Operation Bagration

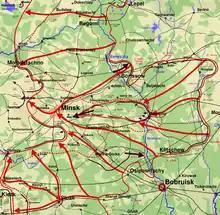
Map of the Minsk offensive, 29 June – 4 July

From 28 June, the main exploitation units of the 3rd Belorussian Front (the 5th Guards Tank Army and an attached cavalry-mechanised group) began to push on to secure crossings of the Berezina, followed by the 11th Guards Army. In the south, exploitation forces of the 1st Belorussian Front began to close the lower pincer of the trap developing around the German 4th Army.